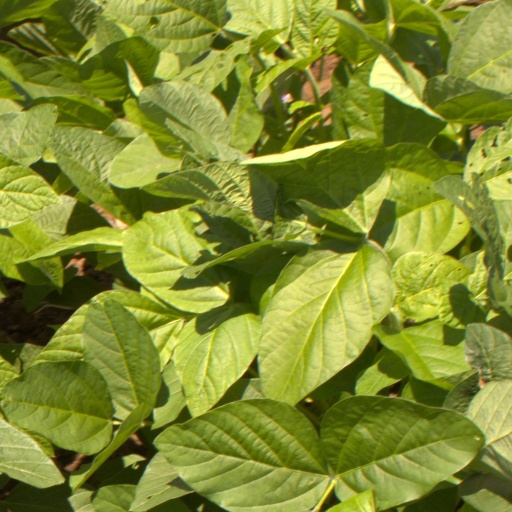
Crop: soybean